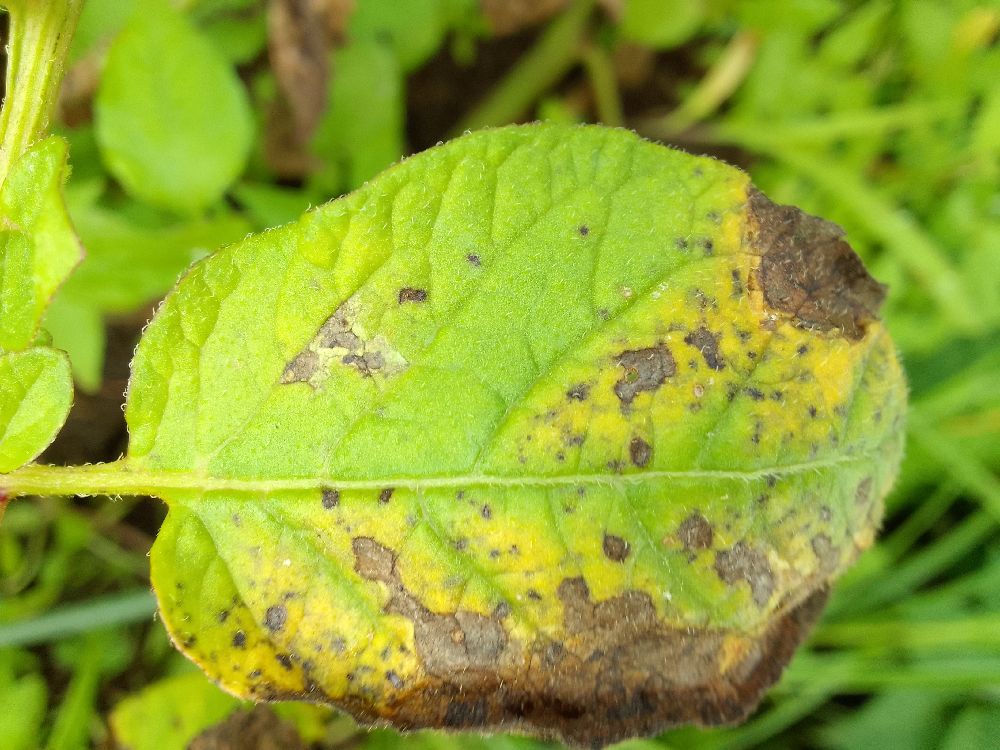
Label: Early blight